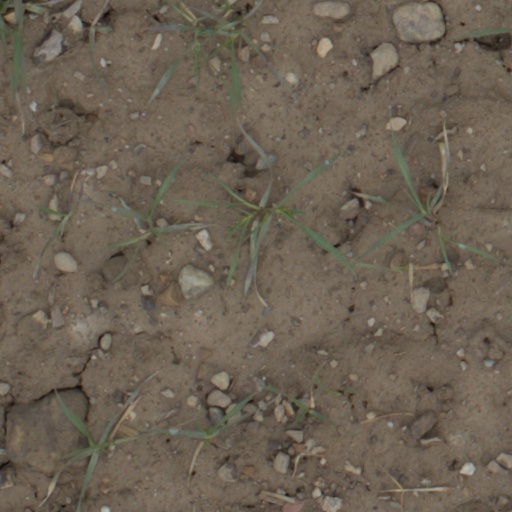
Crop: wheat